Helen Aldrich De Kroyft

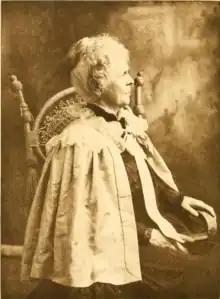
De Kroyft in 1904

In March, 1850, she left for Charleston, South Carolina with letters from these and many others, including one from President Zachary Taylor at the White House, introducing her to all his friends in the South. The following Christmas, William Hickling Prescott, the historian, presented a case of wires such as he had invented for his own use. Aided by this tool, she subsequently published four other books, besides traveling almost constantly over the U.S. and Canada, everywhere introducing her own works, one secretary having accompanied her for 28 years. De Kroyft was the author of "A Place In Thy Memory" (1849), "The Story of Little Jakey" (1871), "Darwin and Moses" (1875), "Mortara" (1888), "The Foreshadowed Way" (1901), and "The Soul of Eve" (1904). By 1902, her eyesight had slowly returned.